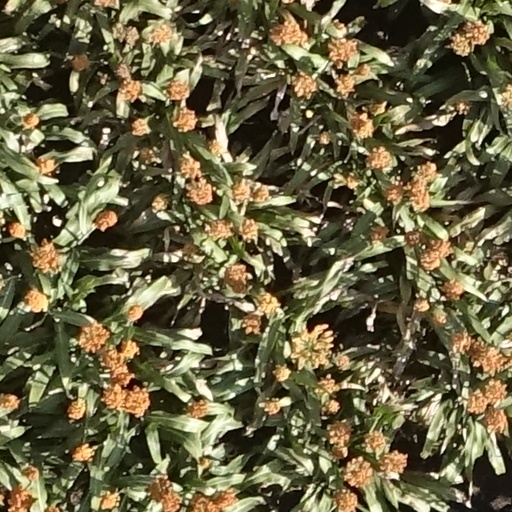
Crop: sorghum